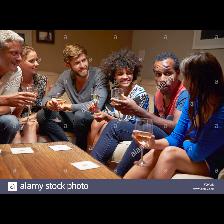
Label: Human